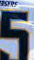
Number: 5